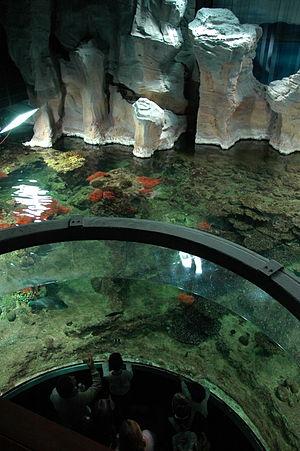
L’Aquarium de Gênes est un aquarium italien situé en Ligurie, à Gênes. Il se trouve plus précisément à ponte Spinola, proche des anciens arsenaux sur les quais du port de Gênes. Il comprend l'un des trois delphinariums italiens, et y présente onze grands dauphins.